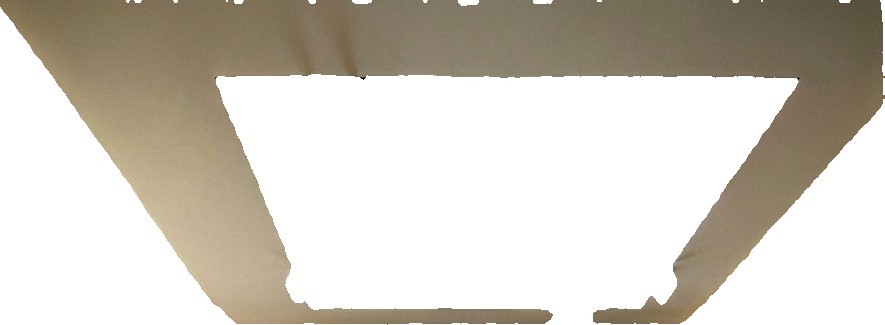
Surface category: ceiling